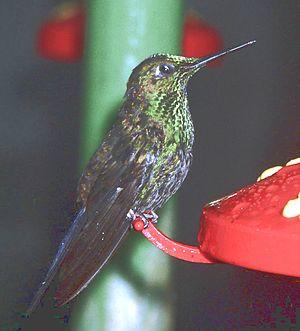
Le Brillant fer-de-lance est une espèce de colibris.